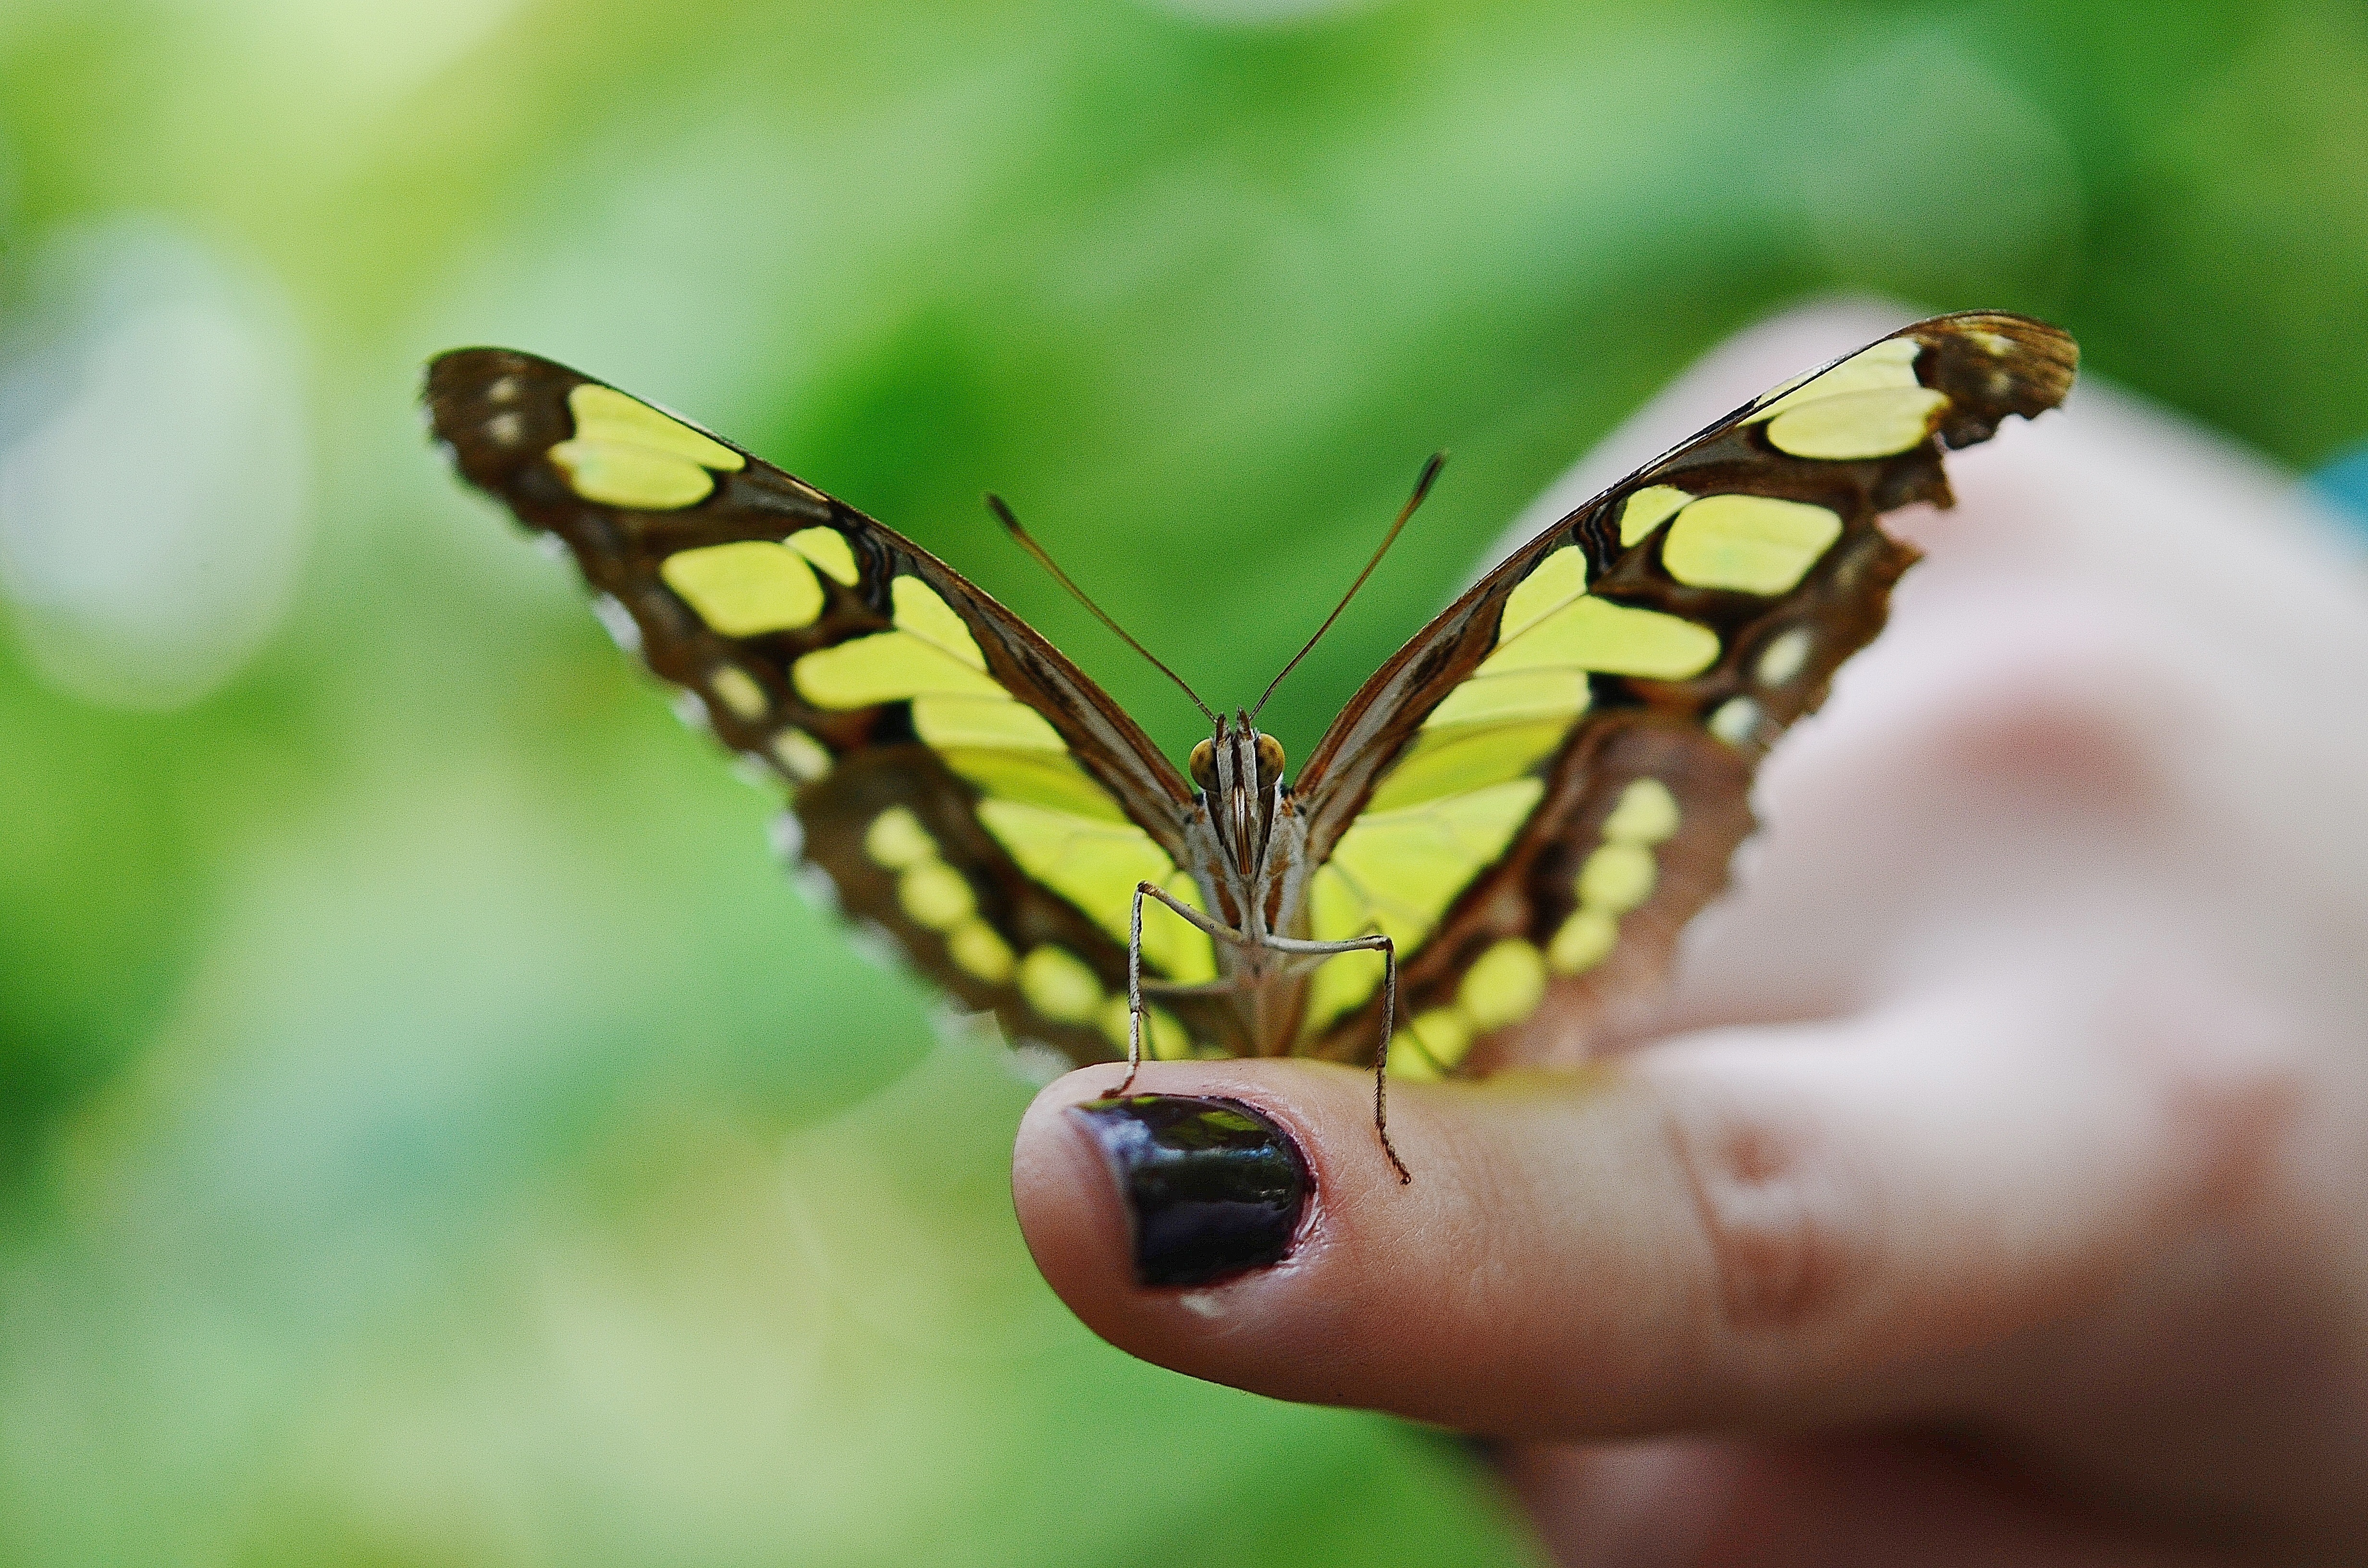
nature, wing, light, photography, leaf, flower, cute, wildlife, green, golden, insect, rest, butterfly, yellow, fauna, invertebrate, sparkle, close up, stage, dolls, butterflies, nectar, macro photography, arthropod, sleeve, pollinator, glazed includes, plant stem, moths and butterflies, lycaenid, butterfly dolls, insect larvae, gold glazed includes